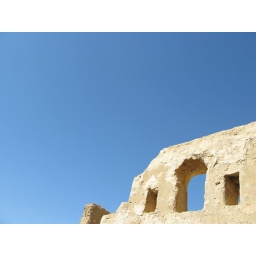
window in the castle